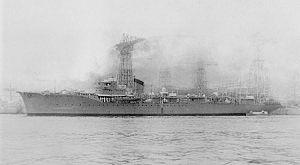
La Classe Hatsutaka est une classe de grands mouilleurs de mines de la Marine impériale japonaise construite en début de la Seconde Guerre mondiale.